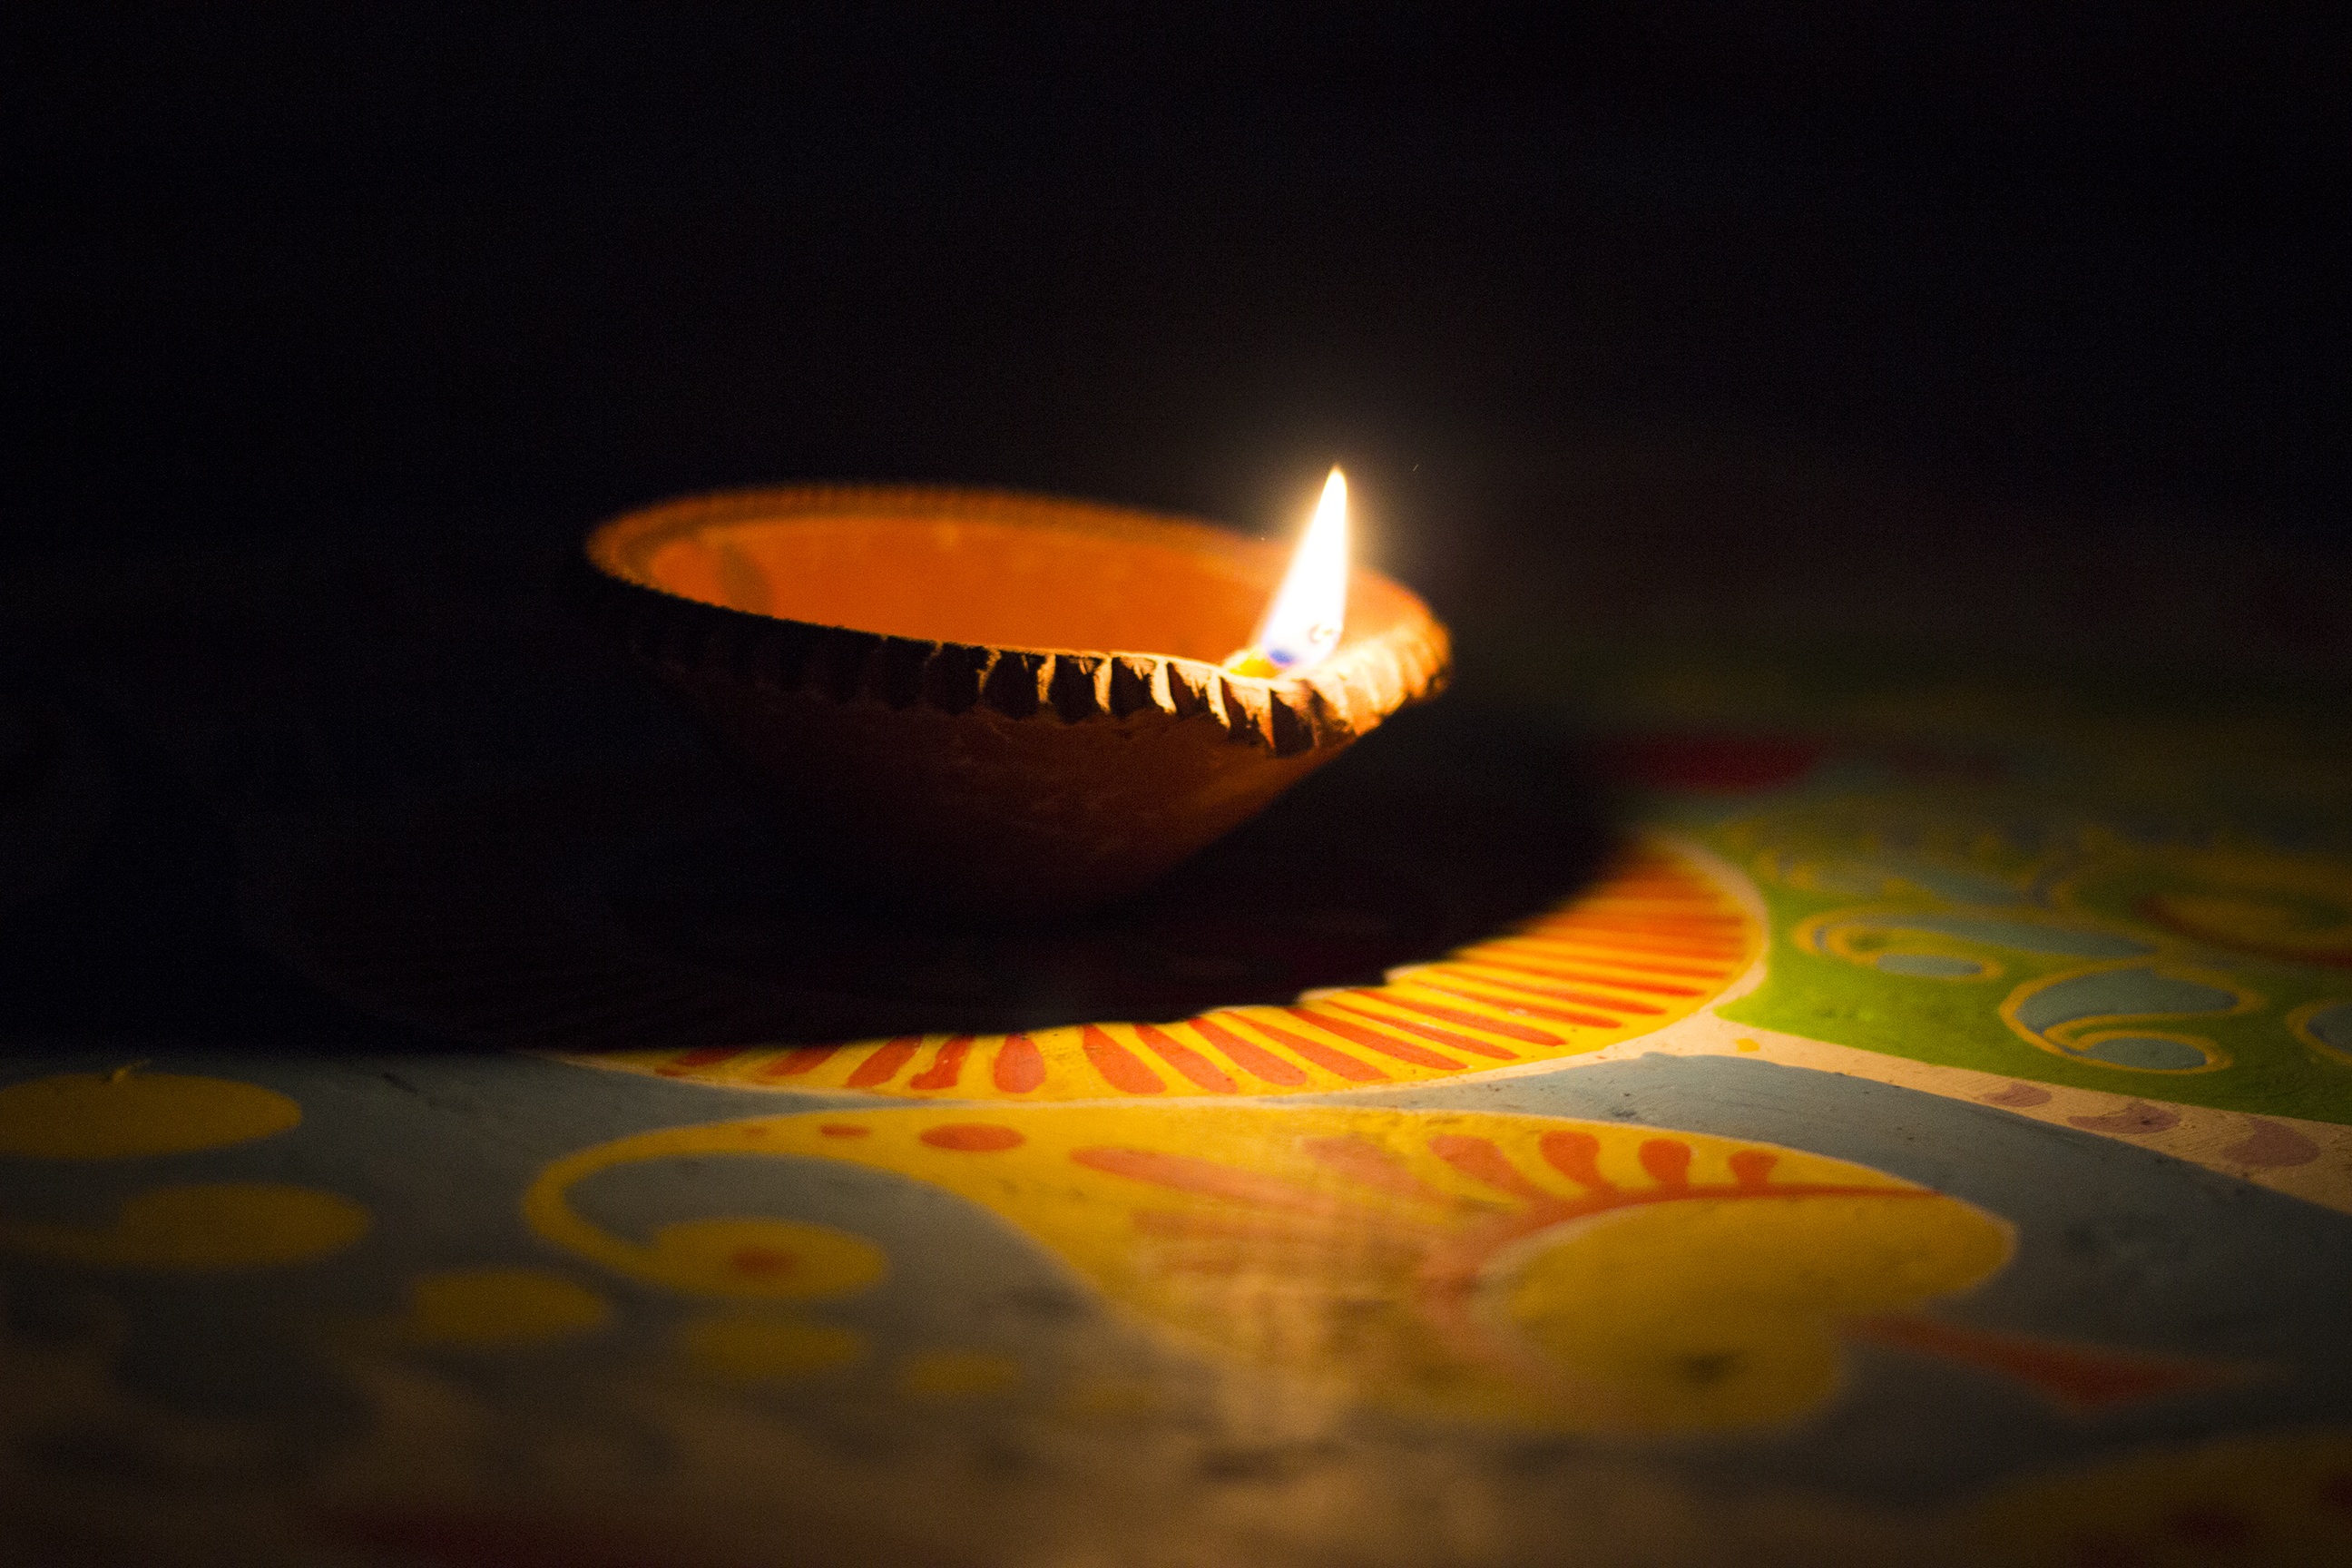
light, bokeh, night, sunlight, dark, celebration, decoration, reflection, color, flame, glow, darkness, lamp, black, yellow, lighting, circle, festive, design, bright, deep, india, shiny, shape, dia, diwali, macro photography, deepavali, light effect, bengal, hurricane lamp, dark and light, holiday background, festive background, dya, alpana, alpona, celebration background, hurry lamp, hurrylamp, kalipuja